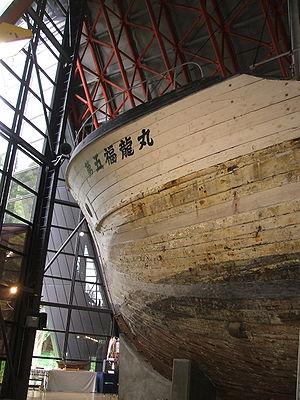
Le Daigo Fukuryū Maru est un thonier japonais contaminé par des retombées radioactives lors de l'essai nucléaire de Castle Bravo dans l'atoll Bikini le 1ᵉʳ mars 1954, la bombe H la plus puissante jamais testée par les États-Unis.